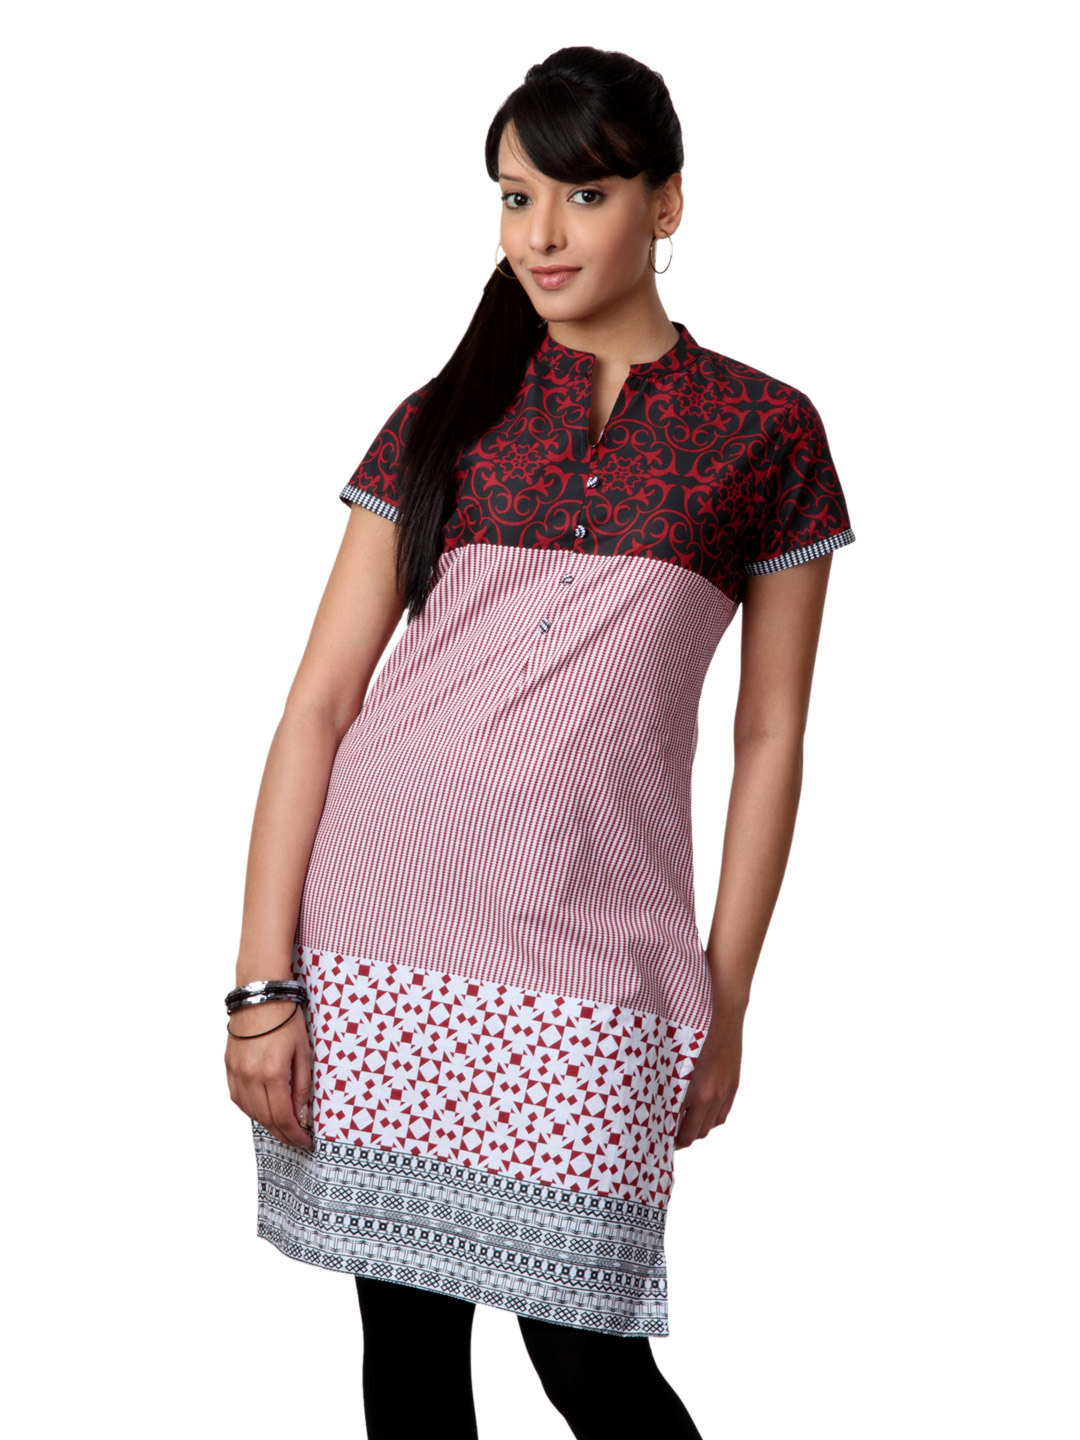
Vishudh Women Red & White Kurta
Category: Apparel / Topwear / Kurtas
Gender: Women
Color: Red
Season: Summer 2012
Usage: Ethnic